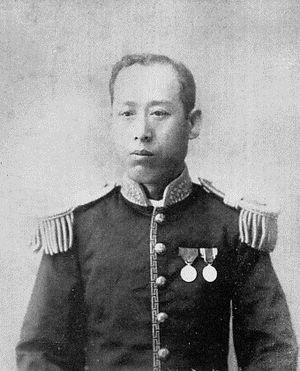
Inoue Masaoto est un daimyo de l'époque d'Edo, dernier seigneur du domaine de Shimotsuma. Son titre de cour est Iyo no kami. Sous sa direction, Shimotsuma combat du côté du domaine d'Aizu durant la guerre de Boshin.